Amber Benson

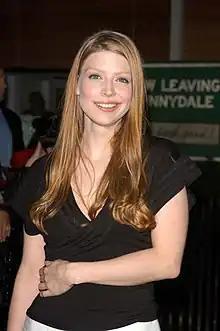
Benson at a "Buffy the Vampire Slayer" wrap party in 2003

Benson was 14 when she made her feature film debut in the Steven Soderbergh film "King of the Hill".